Samoa national rugby league team

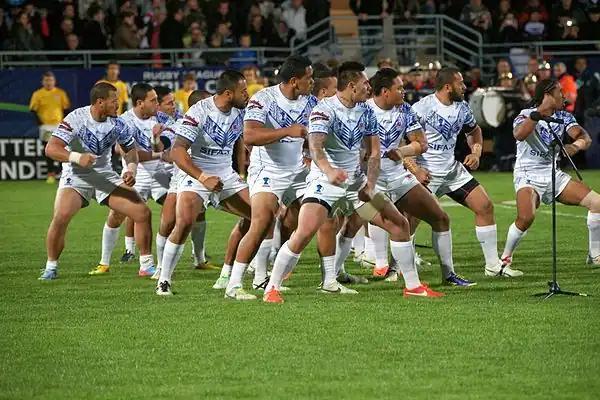
Samoa performing the Siva Tau against at the 2013 Rugby League World Cup

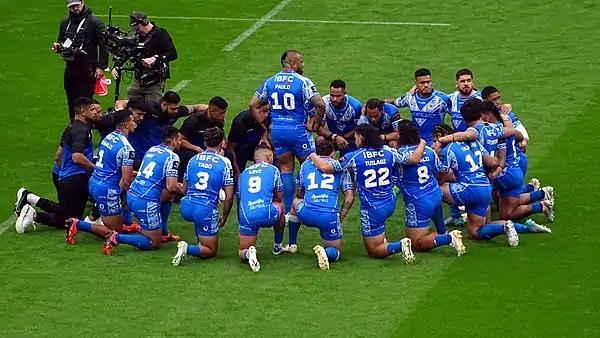
Samoa performing the Siva Tau against at the 2021 Rugby League World Cup

In October 2022, Samoa opened the 2021 Men's Rugby League World Cup against host nation England. Despite high expectations for Samoa, due to high profile players such as Penrith Panthers premiership winning trio Jarome Luai, Brian To'o, and Stephen Crichton pledging allegiance to Samoa over Australia, Samoa went on to lose the match in embarrassing fashion, 60-6.